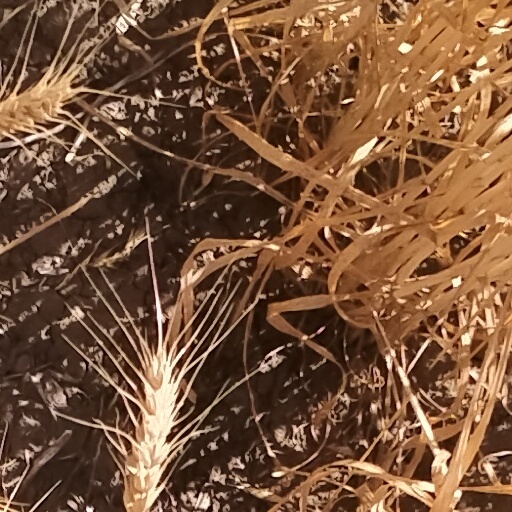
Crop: wheat